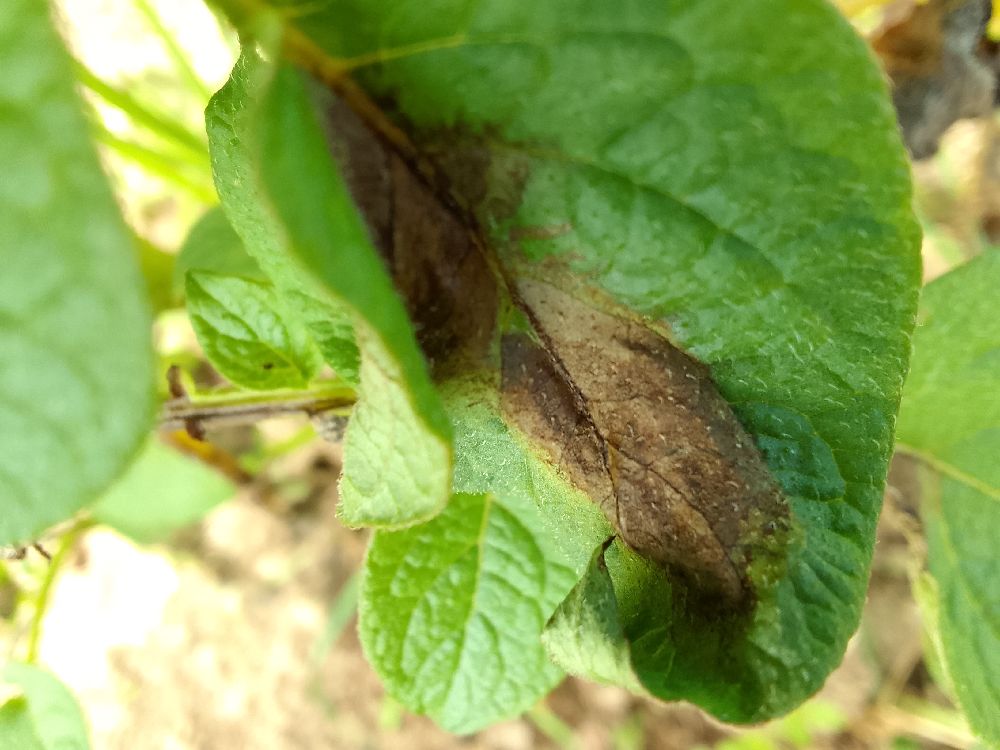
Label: Late blight